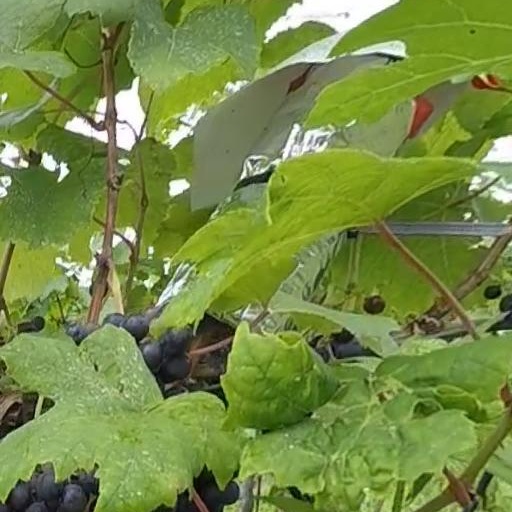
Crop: grape